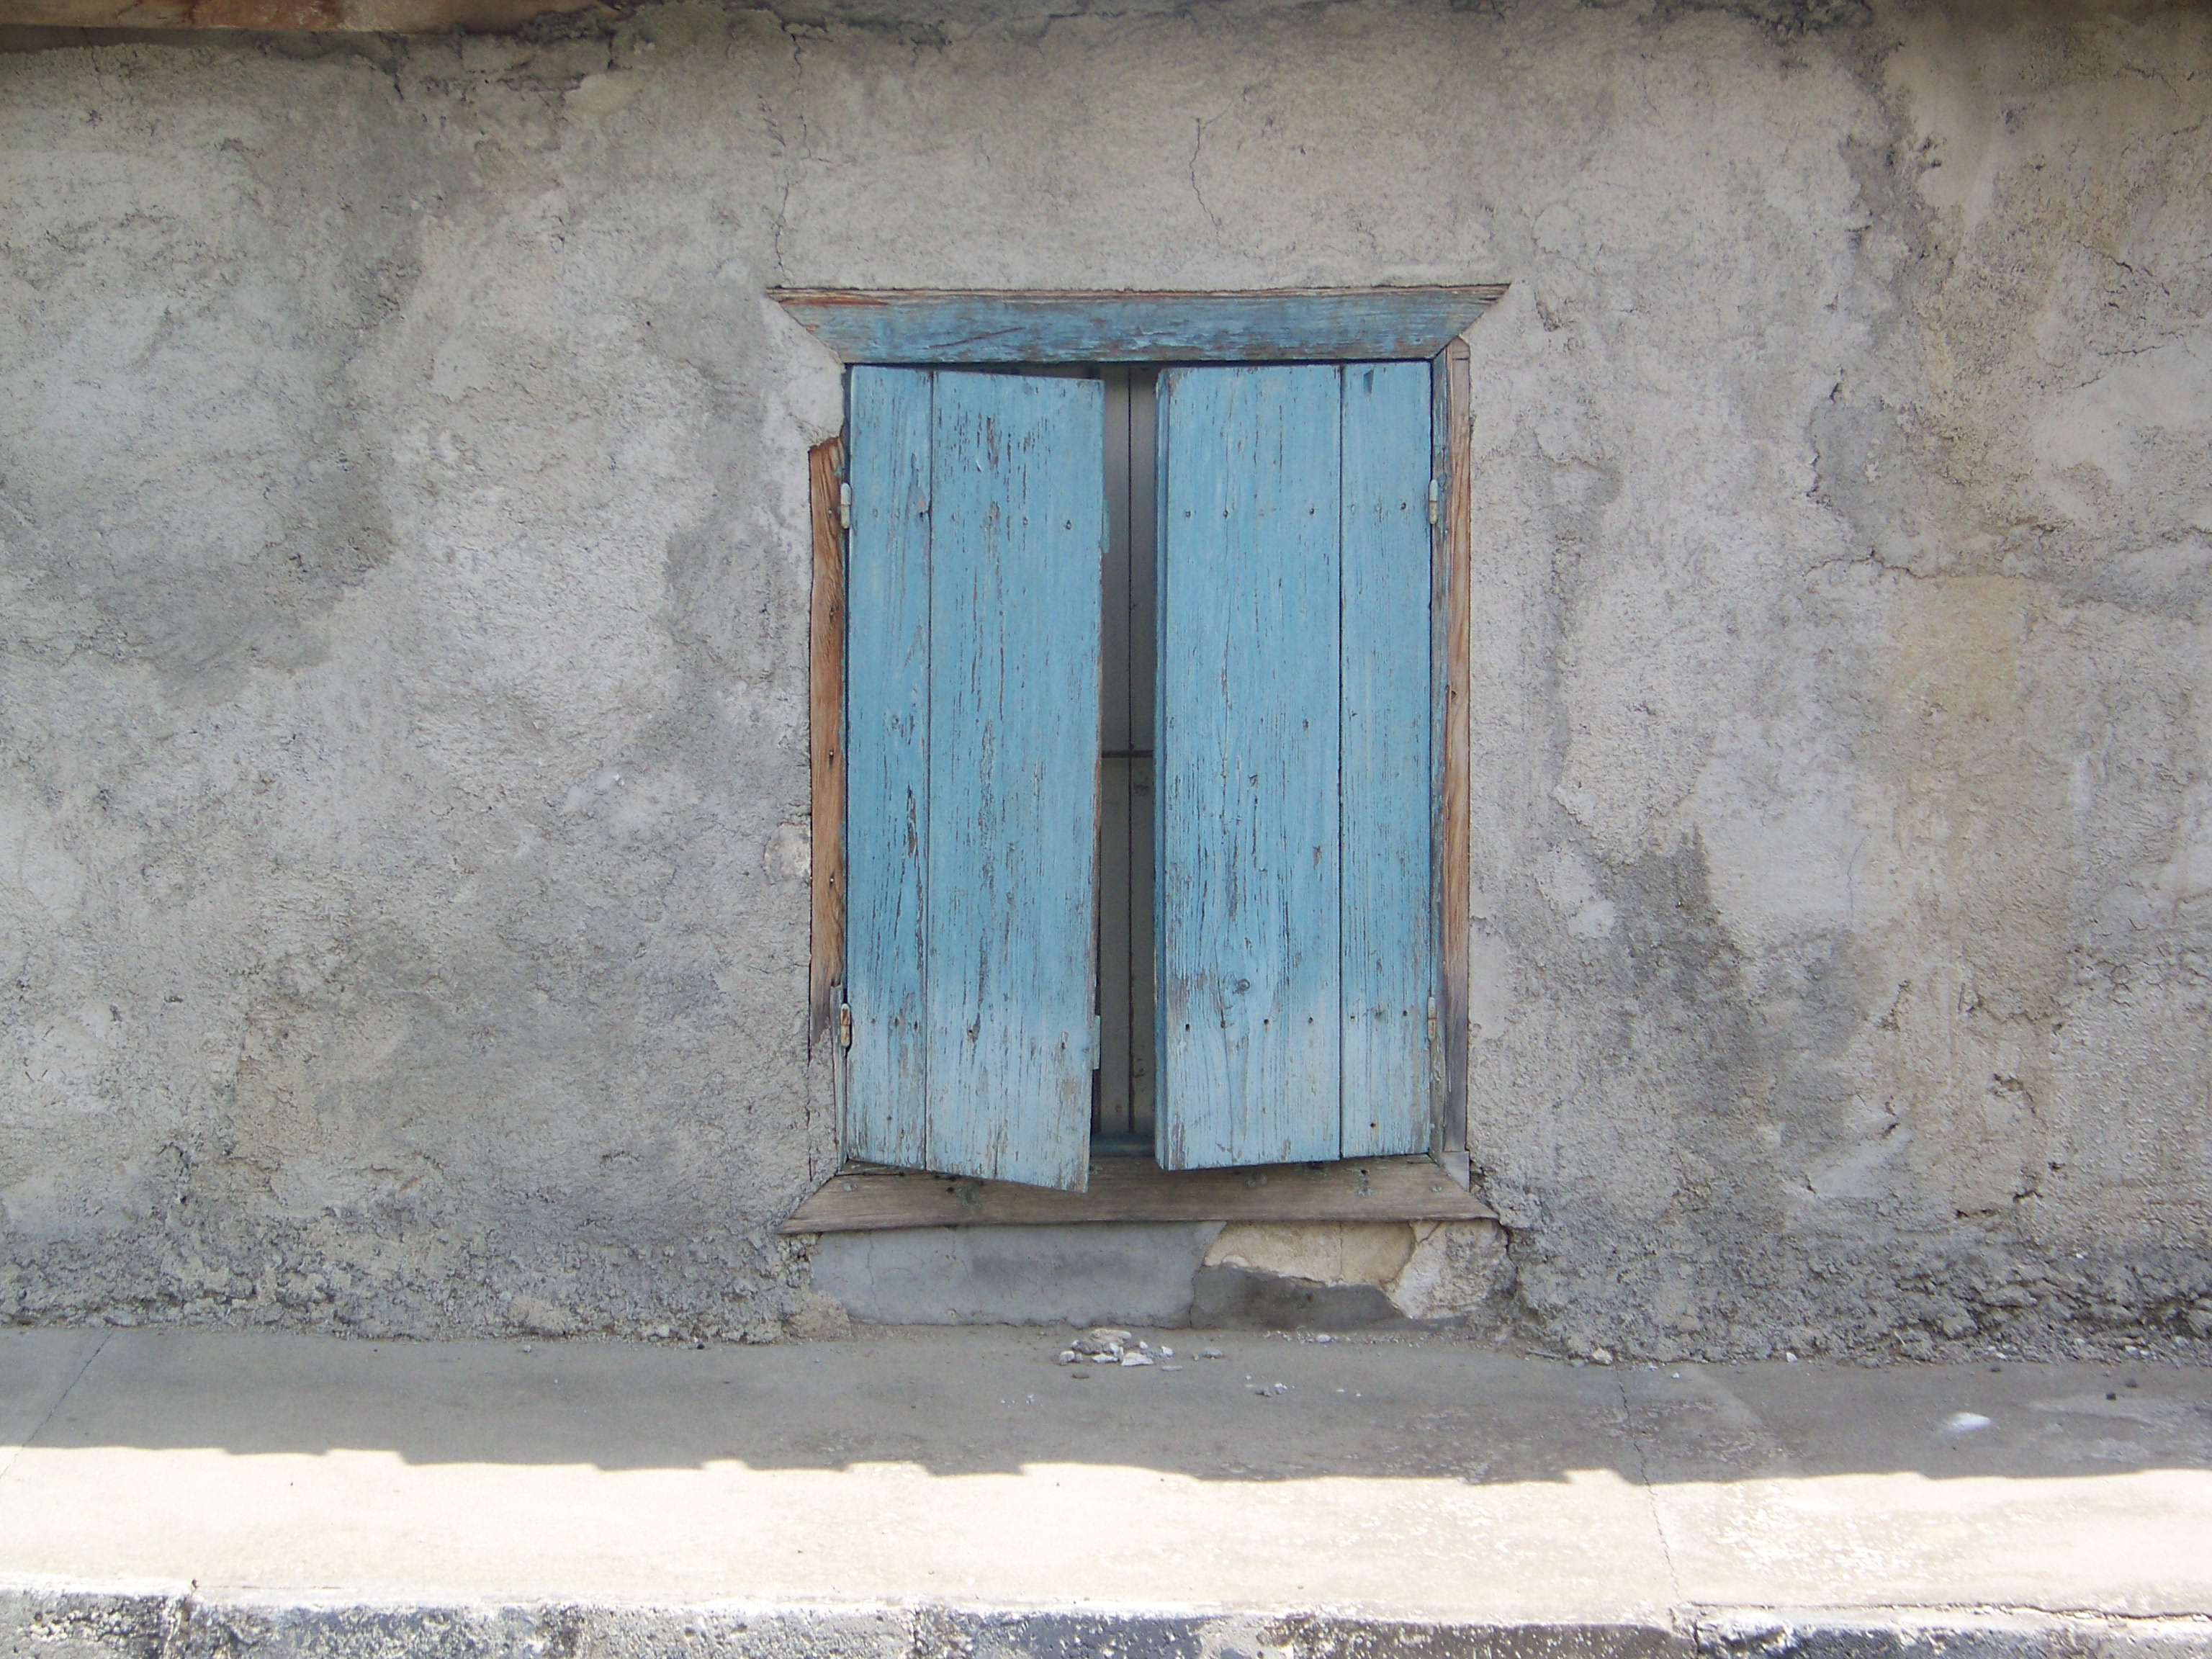
architecture, house, window, wall, facade, blue, old building, door, ancient history